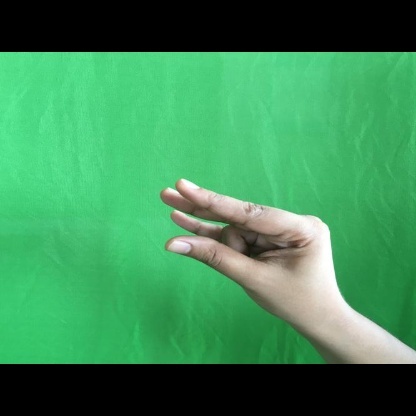
Mudra: Kangulam